Faouzi Benzarti

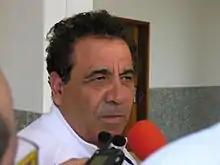
Benzarti talking to the press for 2010 African Cup in Angola

After returning to Espérance de Tunis, he won the Tunisian League twice in 2009 and 2010 becoming the most winning coach of Tunisian Leagues, he won also the Arab Champions League for the same year and reached the final of the 2010 CAF Champions League but was defeated by TP Mazembe.